Italian philosophy

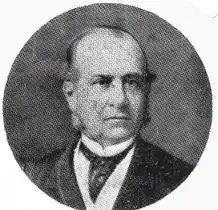
Augusto Vera

Italy was also affected by a movement called Neoplatonism, which was a movement which had a general revival of interest in Classical antiquity. Interest in Platonism was especially strong in Florence under the Medici.